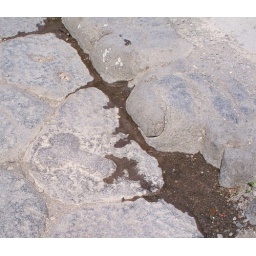
The very apt sign in the road is pointing to the brothel!